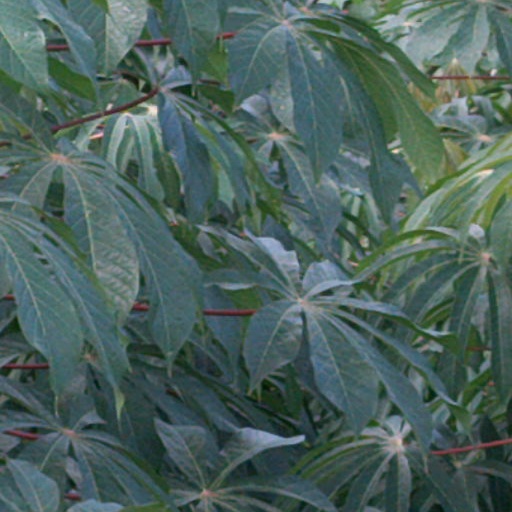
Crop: cassava